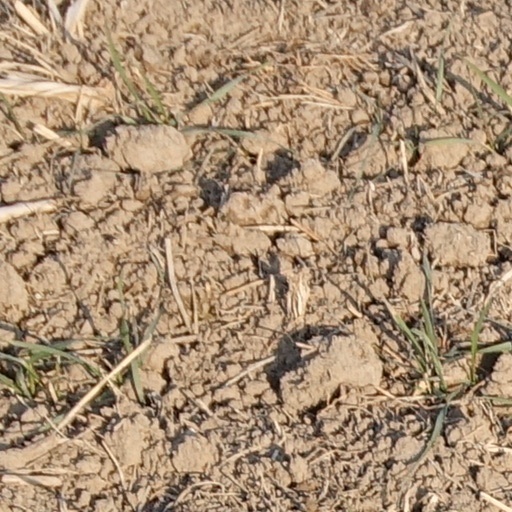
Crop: wheat